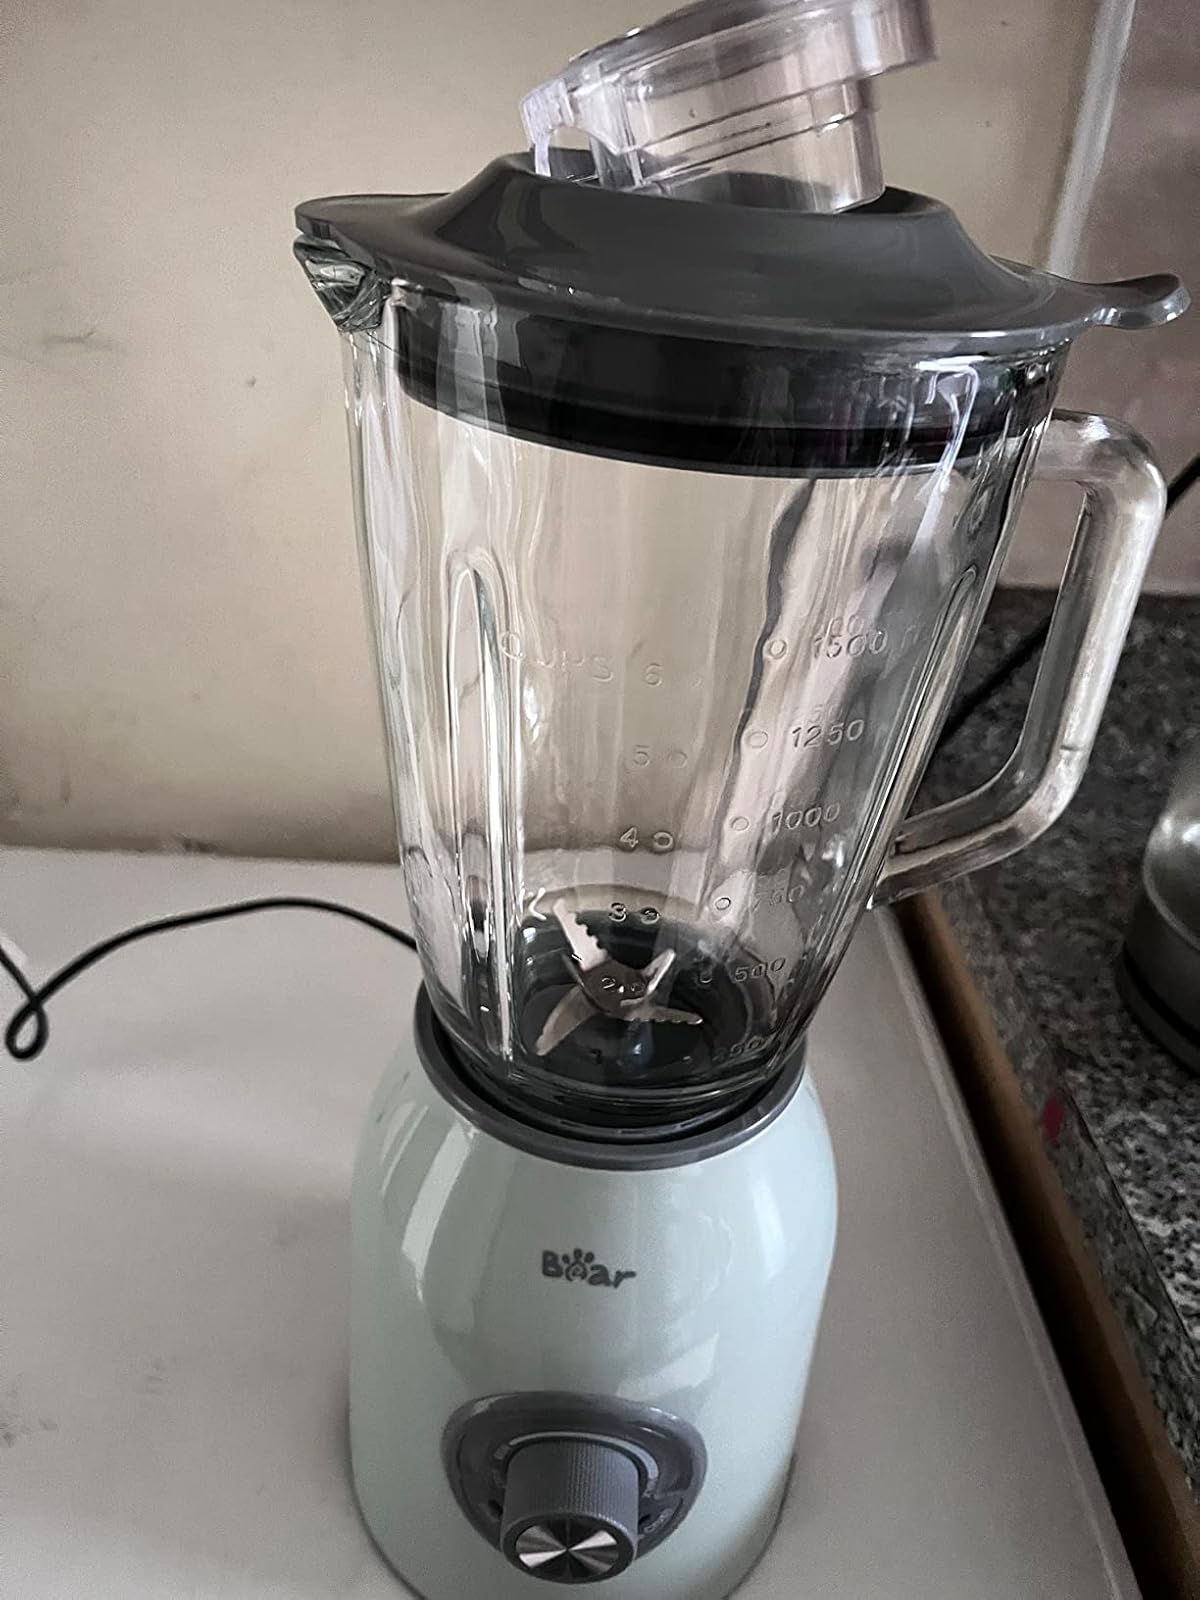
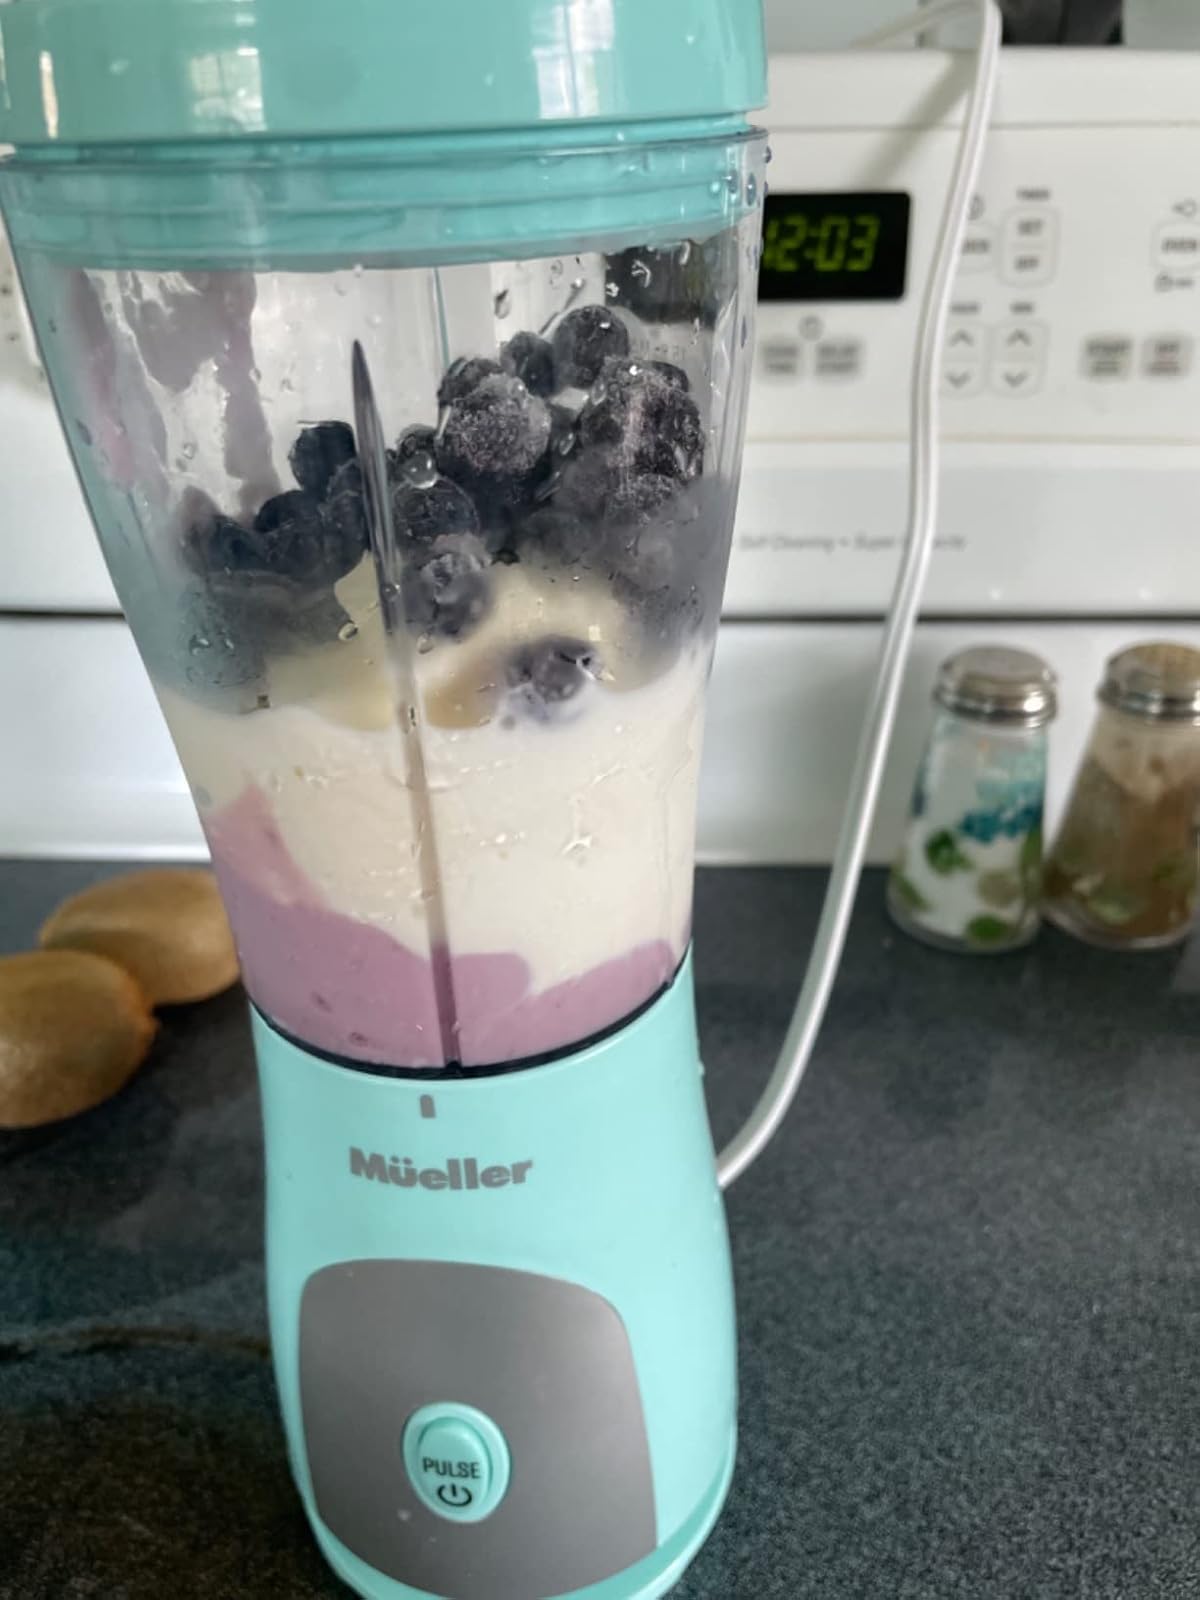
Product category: items_blender
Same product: no